Eleni Tee

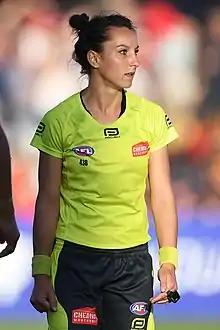
Tee in July 2019

Eleni Andriana Tee is an Australian rules football field umpire in the Australian Football League (AFL) and AFL Women's (AFLW).